Lygon Arms

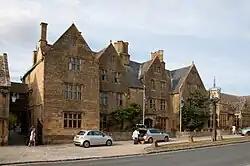
The exterior of the Lygon Arms Hotel from Broadway's High Street

The Lygon Arms is a Grade II* listed hotel in Broadway, Worcestershire, originally a coaching inn. The current building dates from the seventeenth century.